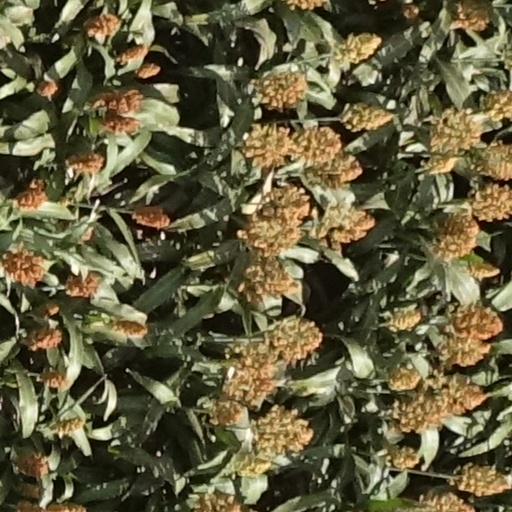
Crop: sorghum